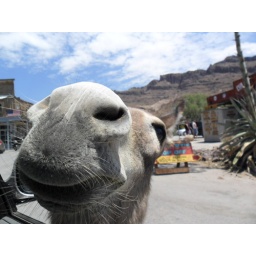
She came right up to car window and stuck her head right in !.. Slobbered on the camera !..